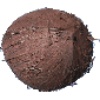
Label: cocos